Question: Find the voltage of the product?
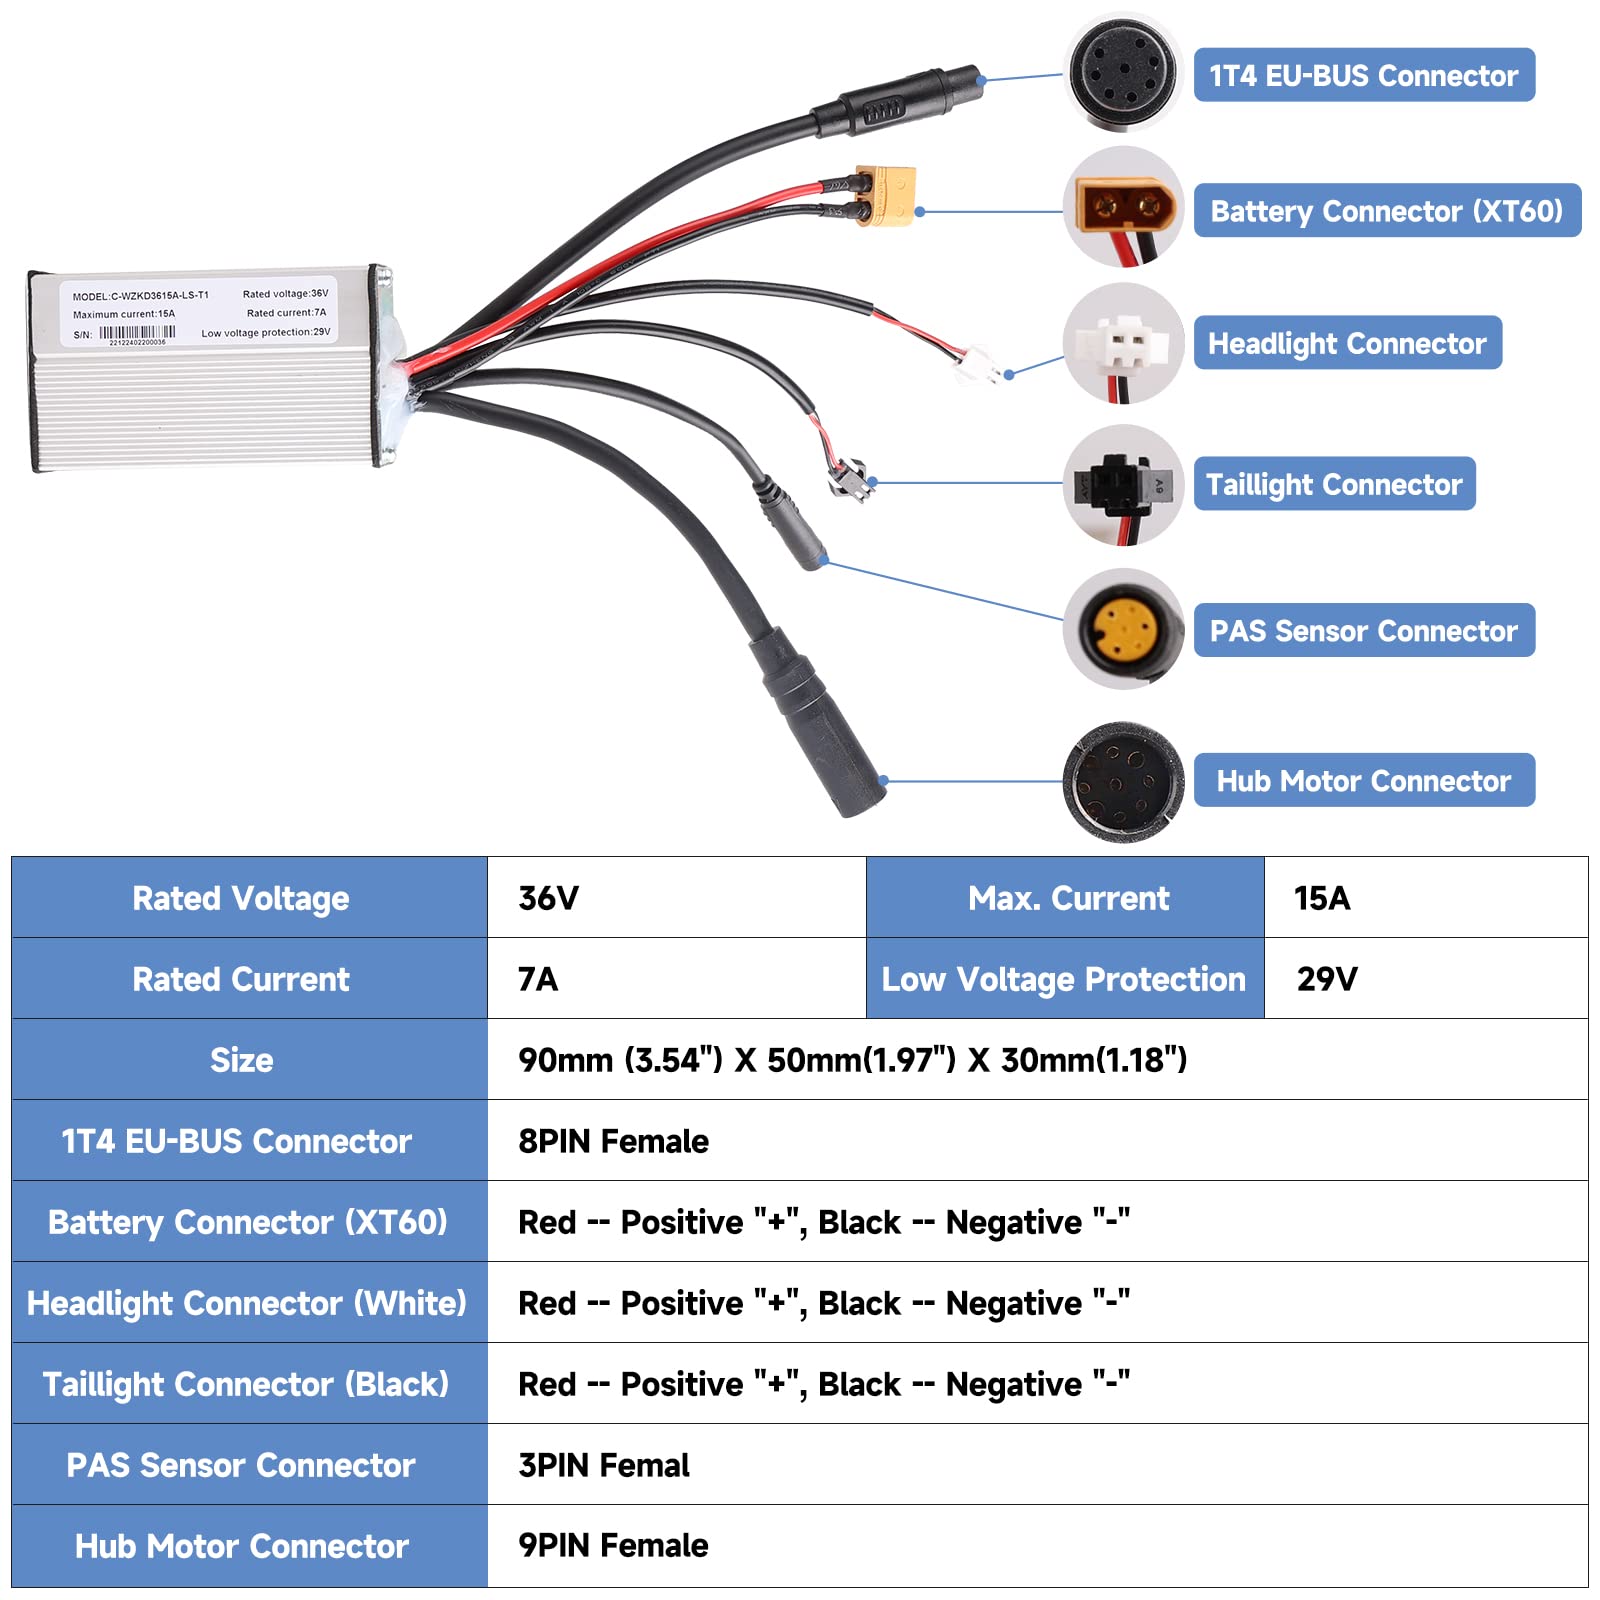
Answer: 36.0 volt